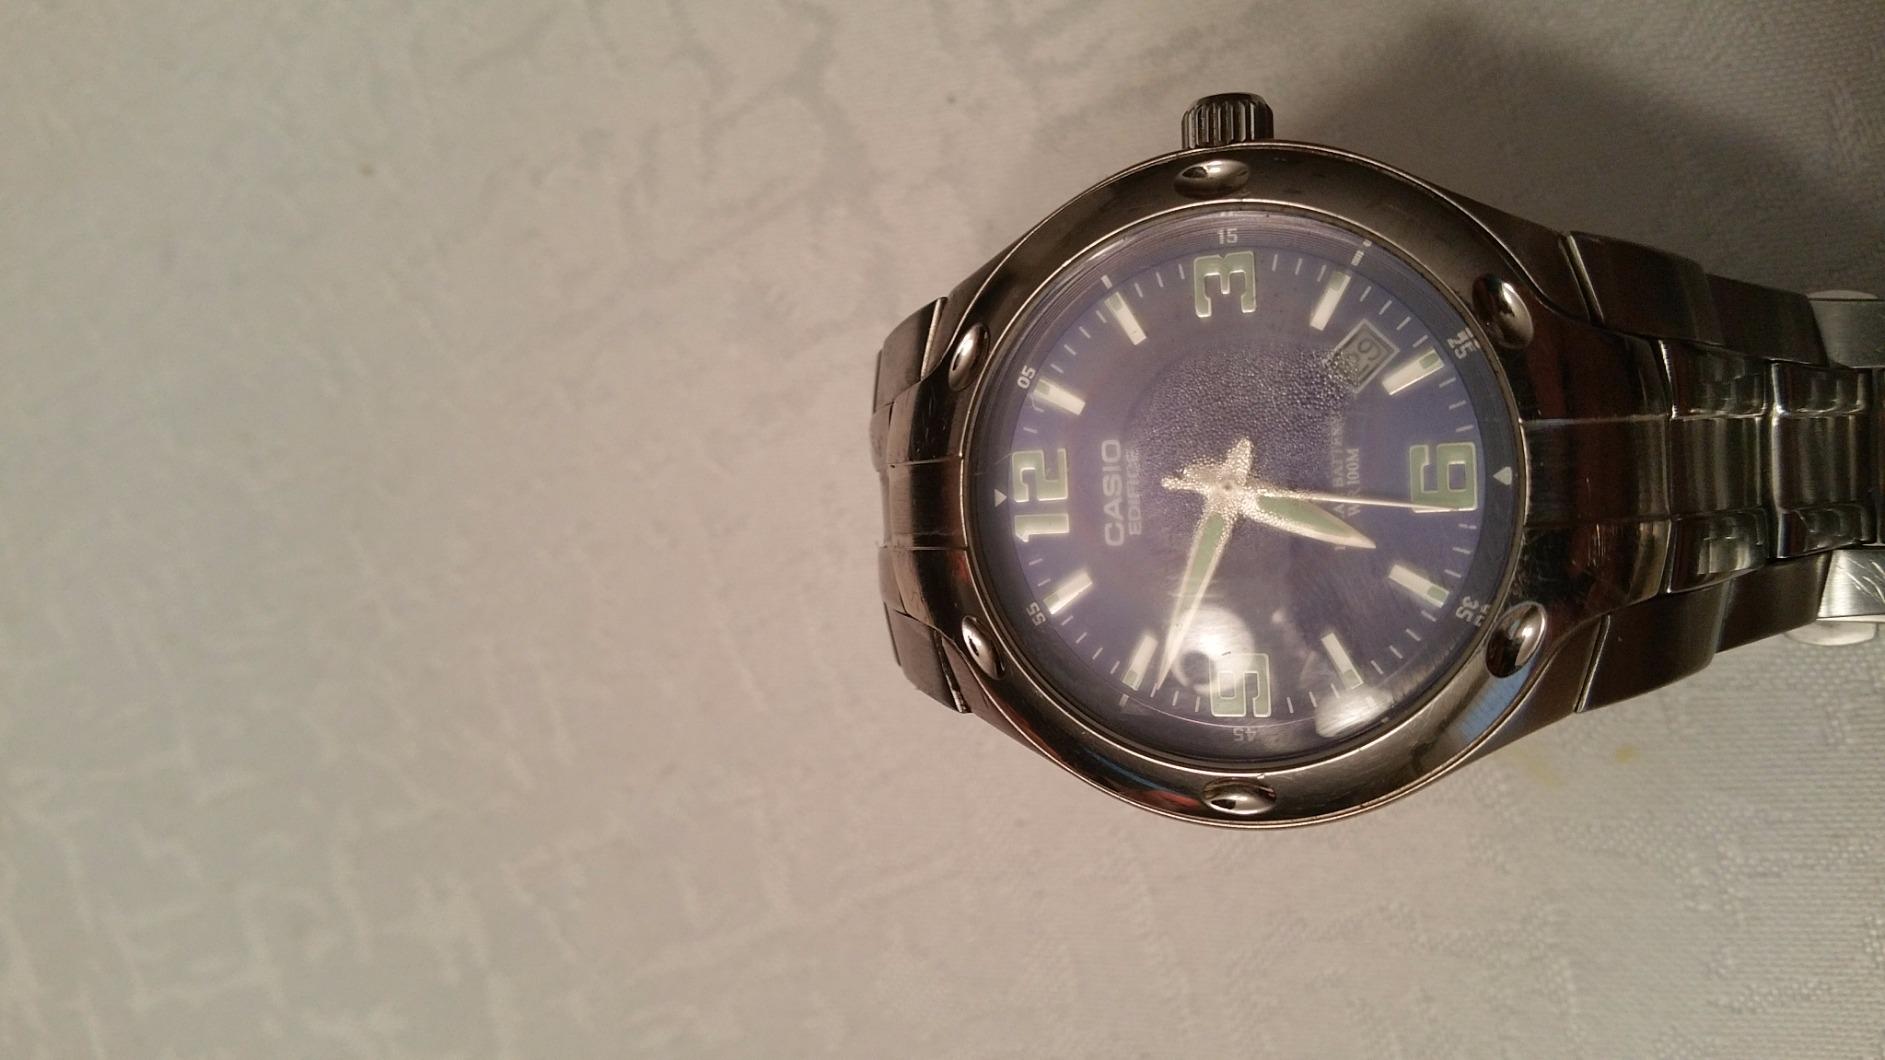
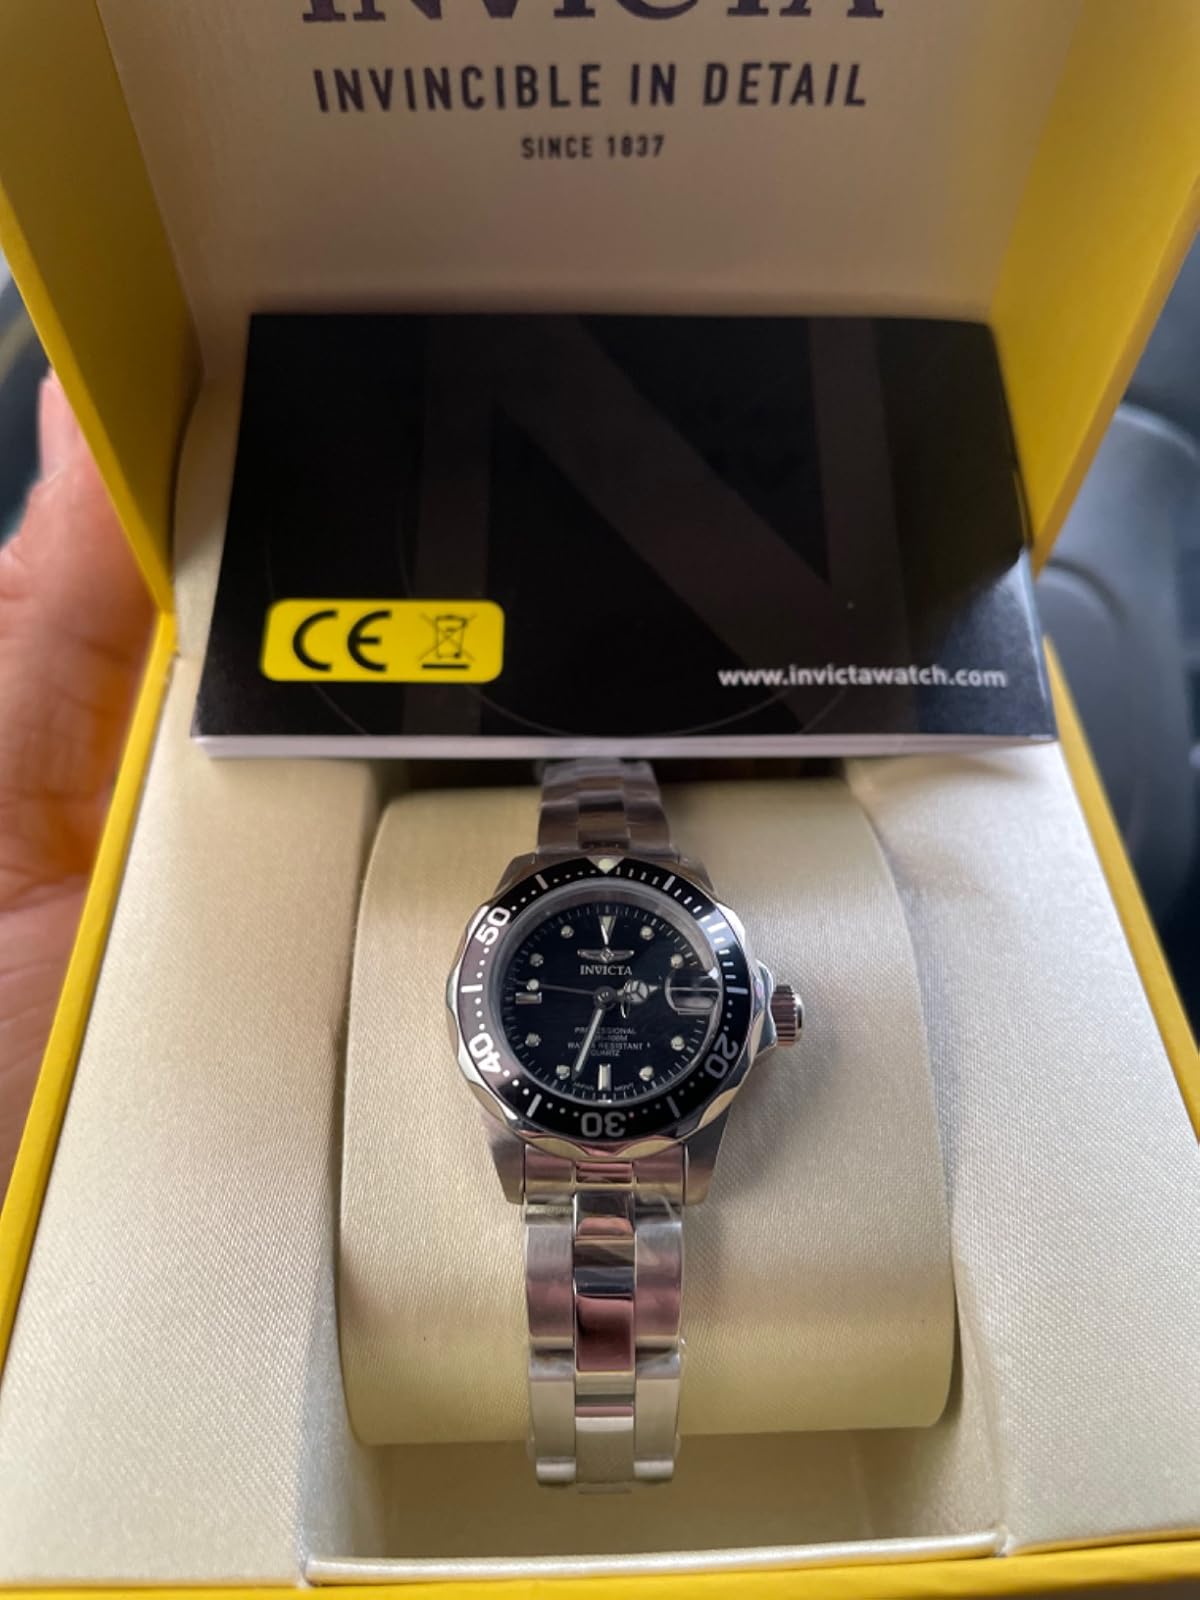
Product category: accessories_watch
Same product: no